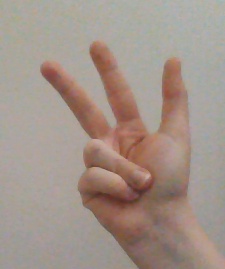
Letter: al